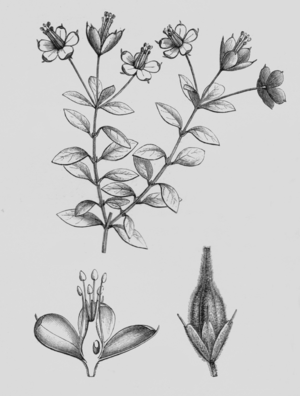
La famille des Lédocarpacées est une famille de plantes dicotylédones qui comprend 12 espèces réparties en 3 genres.